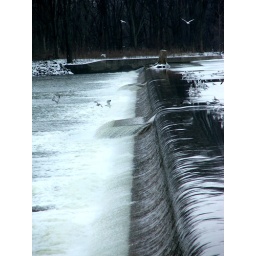
There was a huge flock of birds hanging out in the center of the river on the ice.